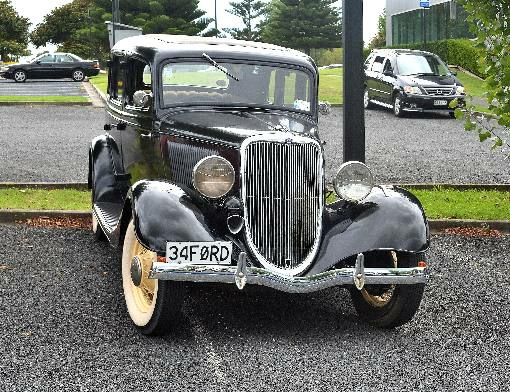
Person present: No